Lucinda, Queensland

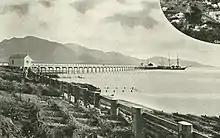
Jetty at Lucinda Point with Hinchinbrook Island in the background, circa 1905

The town was named after Lady Lucinda Musgrave, the wife of the Governor of Queensland, Sir Anthony Musgrave from 1883 to 1888, or the Queensland Government steam yacht, the "Lucinda", that was in turn named after her.